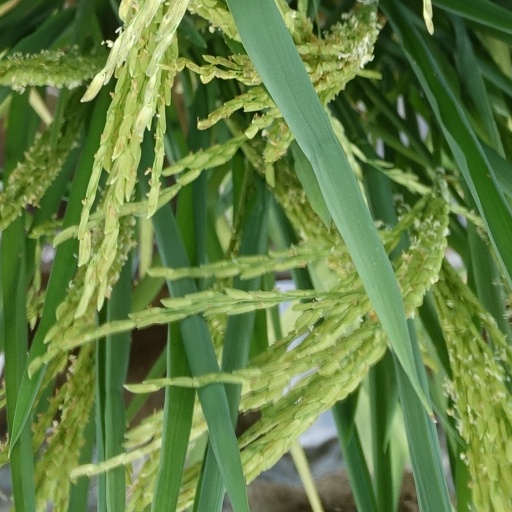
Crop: rice